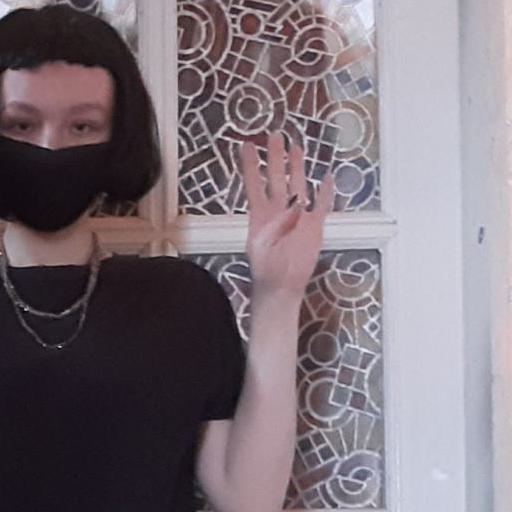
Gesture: four